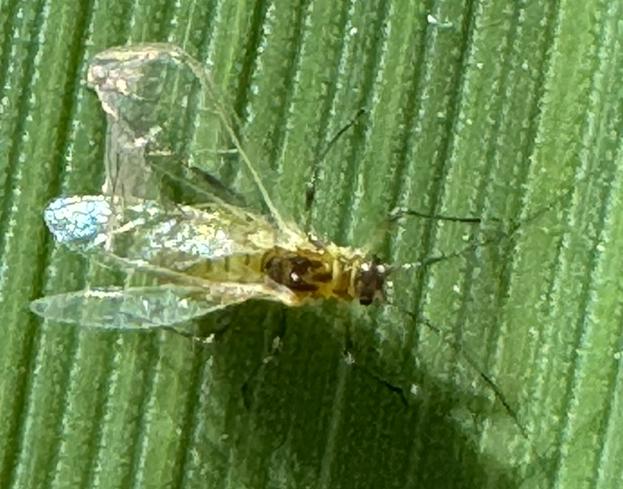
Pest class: english_grain_aphid